Mykolaiv

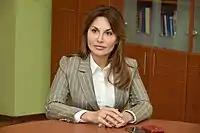
Iryna Sysoyenko, 2018

The main forms of city transport are fixed-route "marshrutkas", buses, trolley buses, and trams.